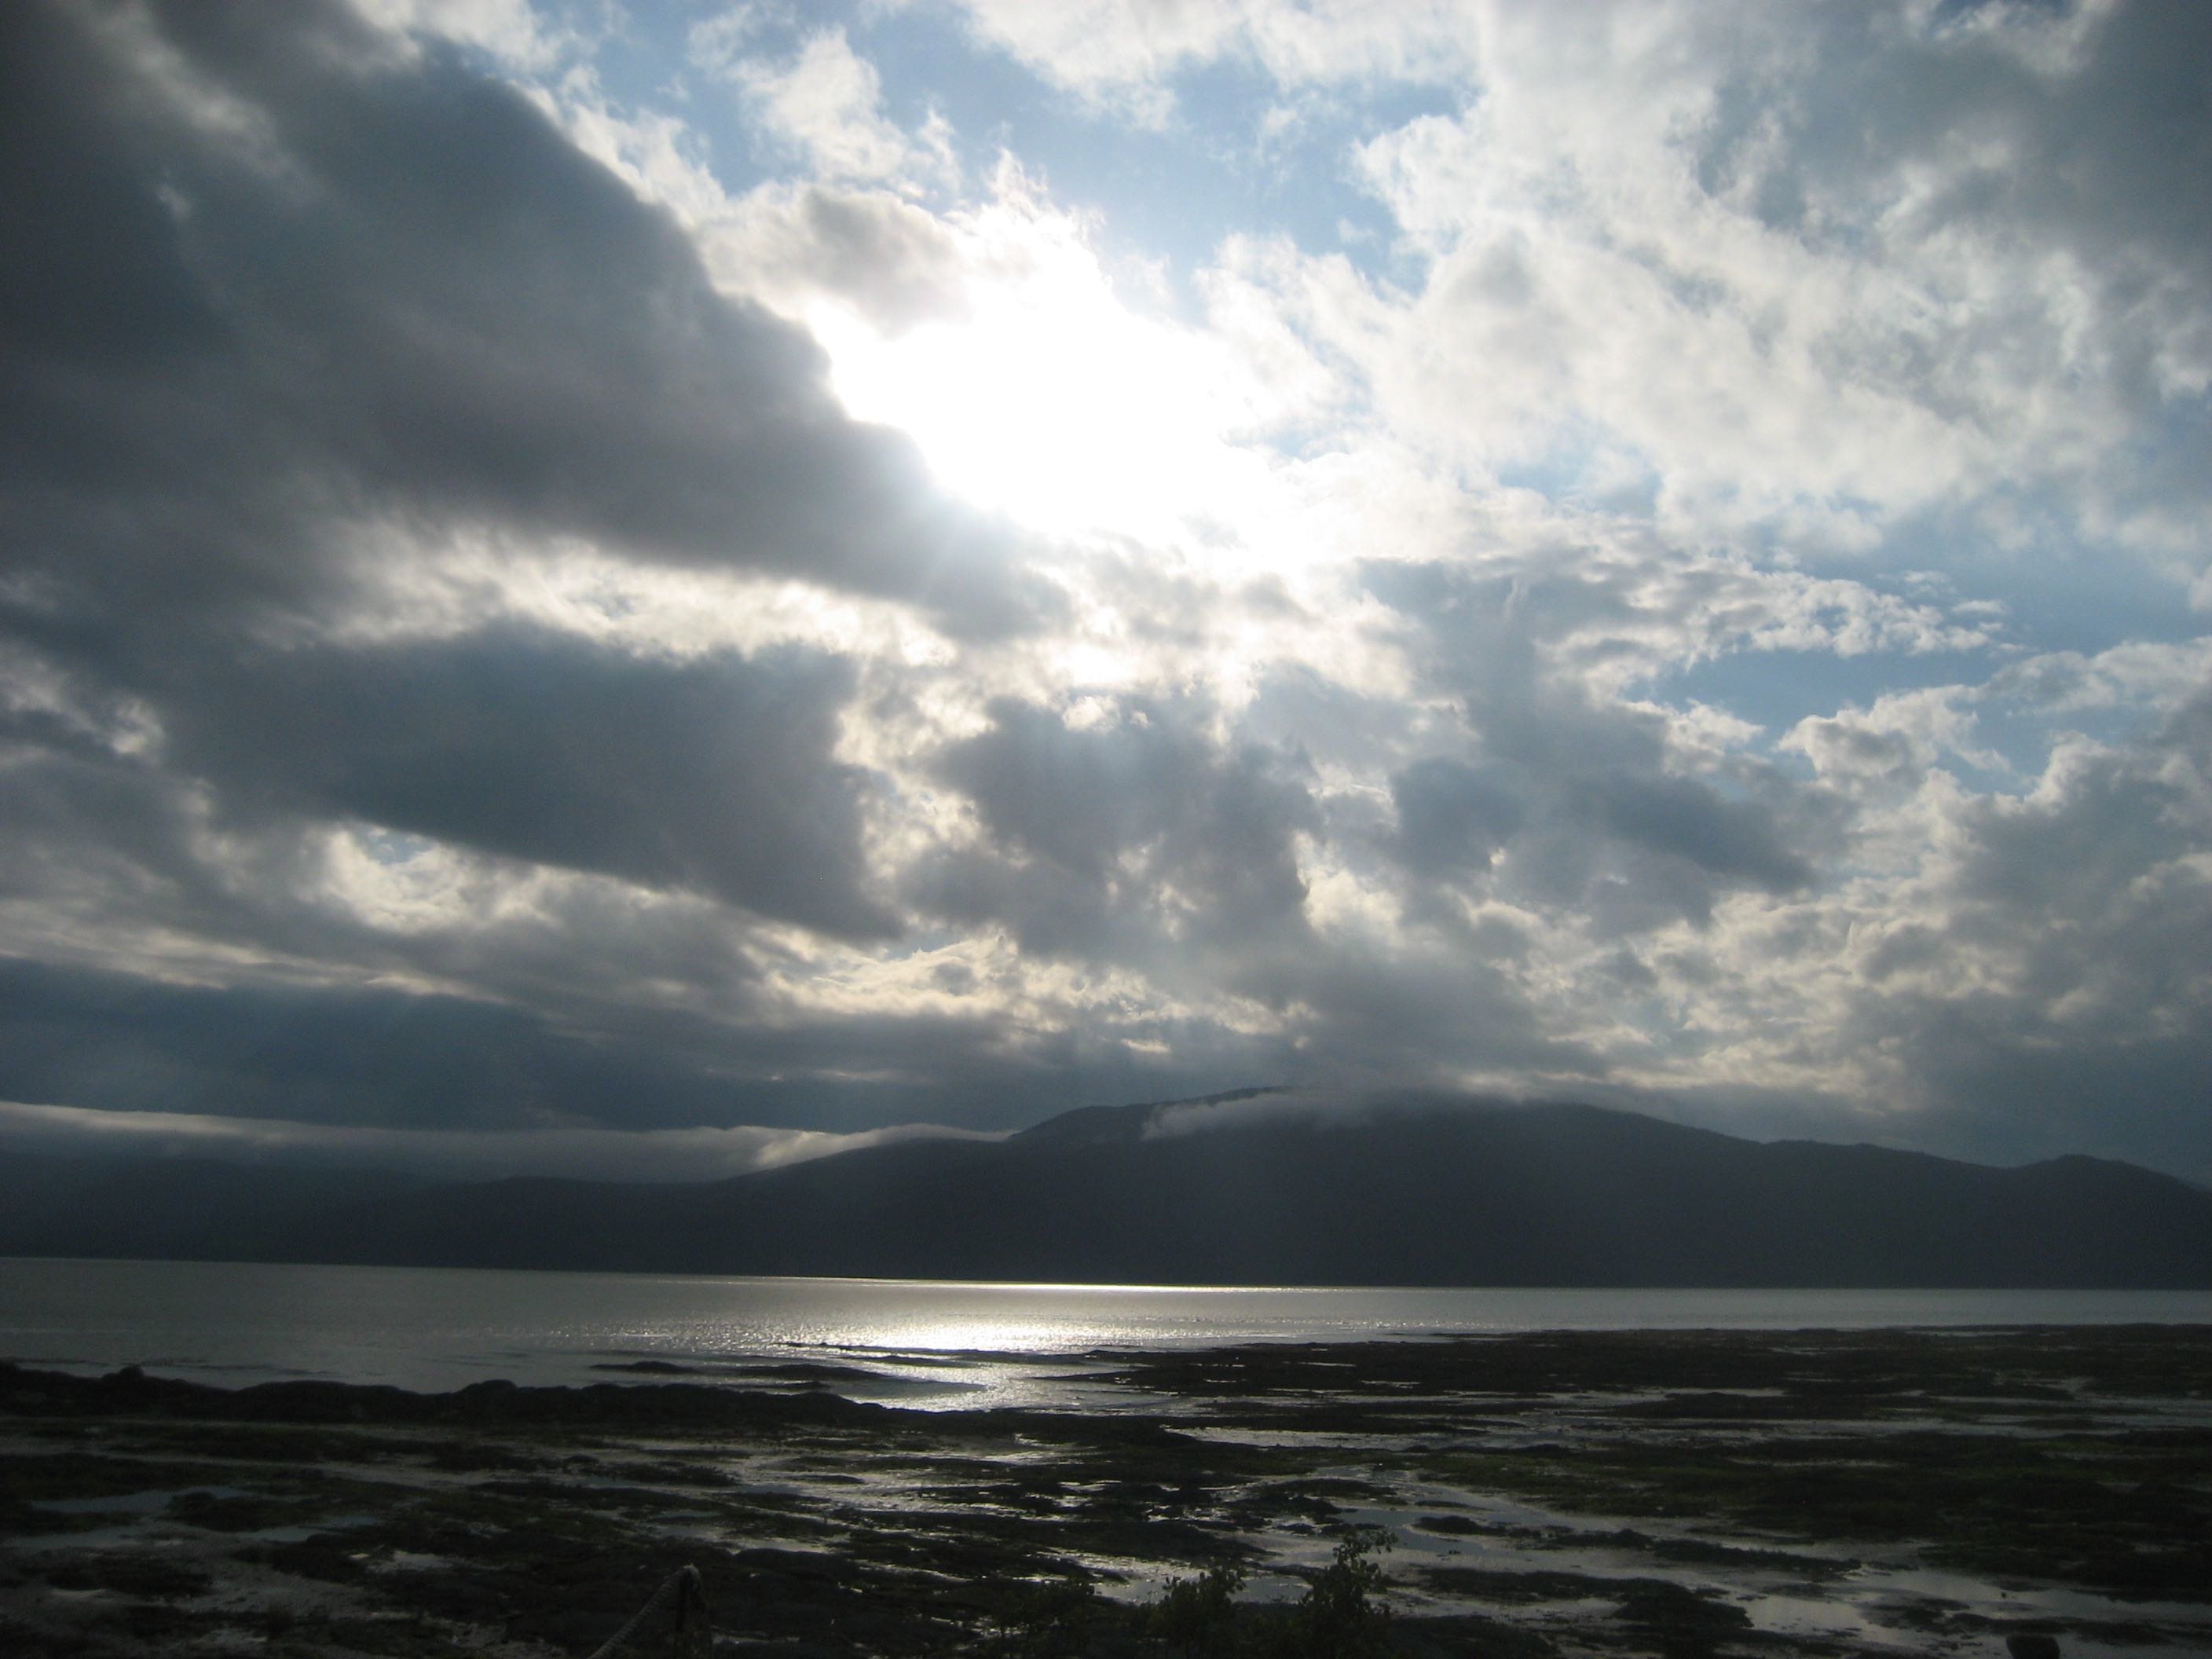
beach, sea, coast, ocean, horizon, cloud, sky, sunlight, shore, wave, dusk, weather, cumulus, bay, body of water, loch, meteorological phenomenon, wind wave